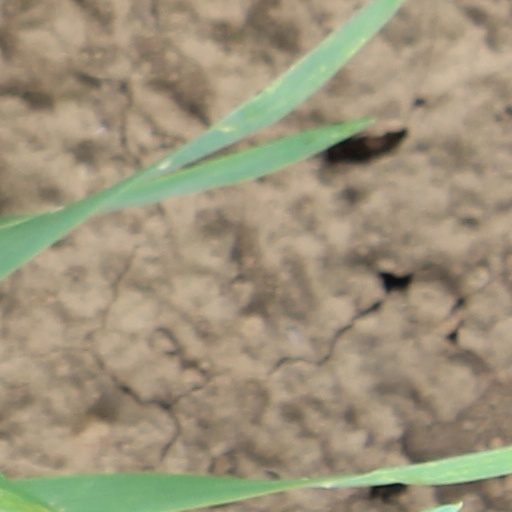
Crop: wheat